Human trafficking in Costa Rica

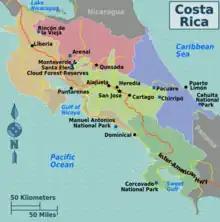
Costa Rica Map

Costa Rica ratified the 2000 UN TIP Protocol in September 2003.